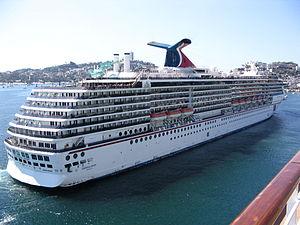
Le Carnival Spirit se dirigeant vers un quai du port d'Acapulco.